Allahabad Address

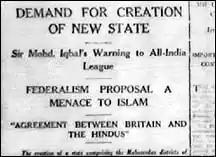
News clip reporting the landmark Allahabad session

In 1930 Iqbal delivered the Presidential Address the Allahabad Address, before address Iqbal also delivered landmark lectures on Islam in 1928 and 1929 in Aligarh, Hyderabad and Madras. Because Iqbal's address eye-plot was based on Islam. Iqbal's views on Islam and introversion with the modern conditions and modern situation helps him to generate the Allahabad Address. In 1932, Iqbal also presided over All India Conference that was held at Lahore and during that conference, he repeated some of the ideas and some of the thoughts which he had presented in his Address at 1930.